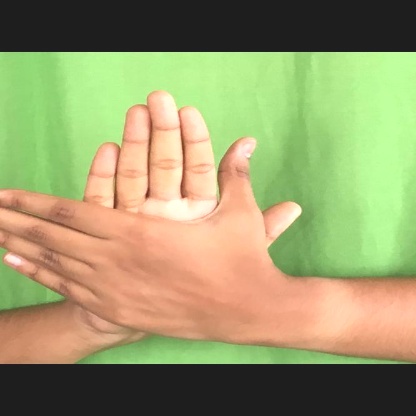
Mudra: Chakra